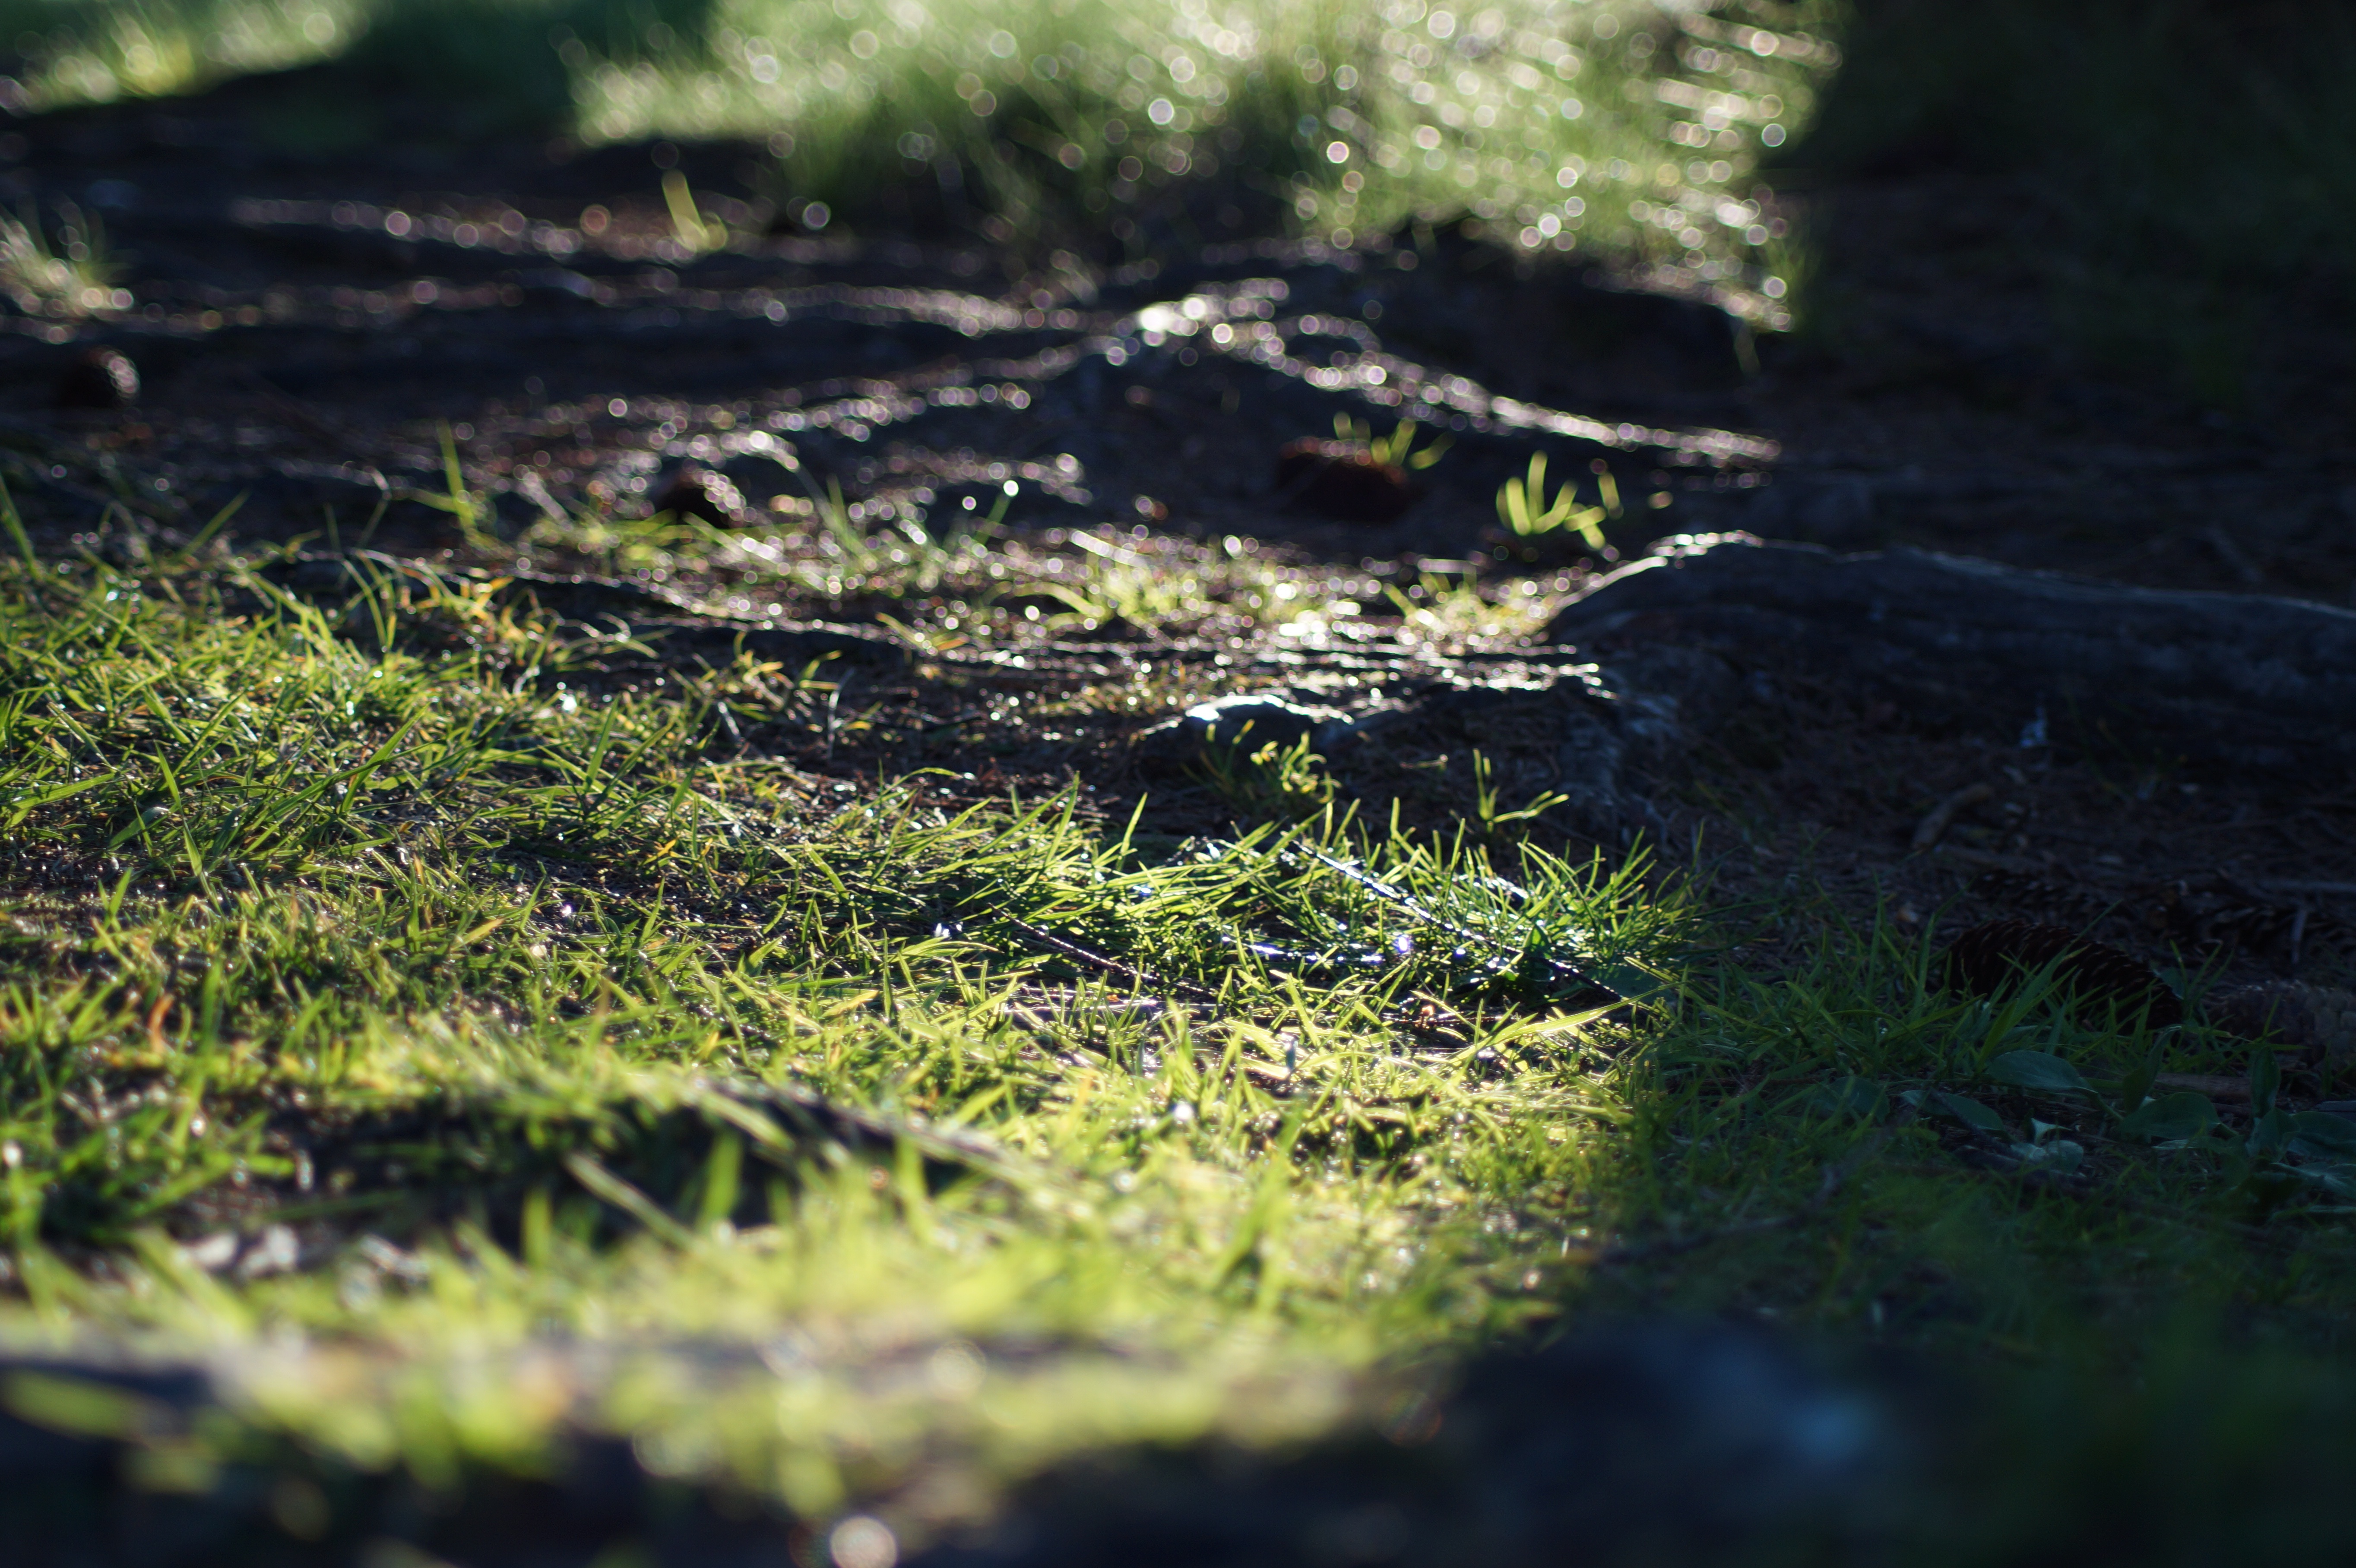
tree, water, nature, forest, grass, rock, plant, sun, ground, sunlight, leaf, flower, summer, wildlife, stream, green, autumn, soil, flora, fauna, root, wetland, woodland, habitat, natural environment